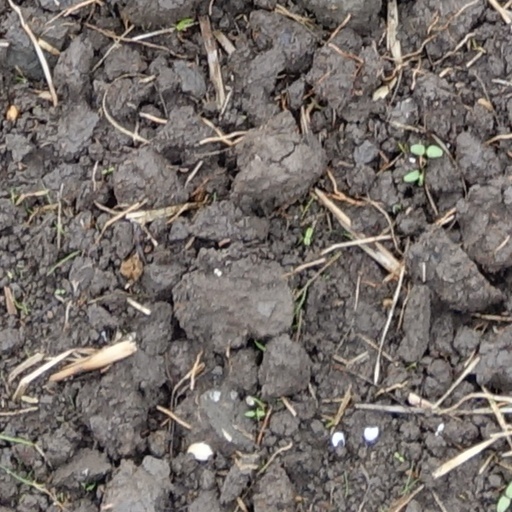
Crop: wheat